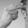
ASL letter: H